Donkeys' Years

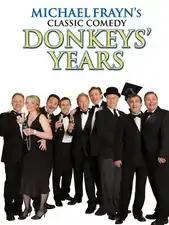

Donkeys' Years is a play by English playwright Michael Frayn that premiered at the Globe Theatre, London, in 1976.